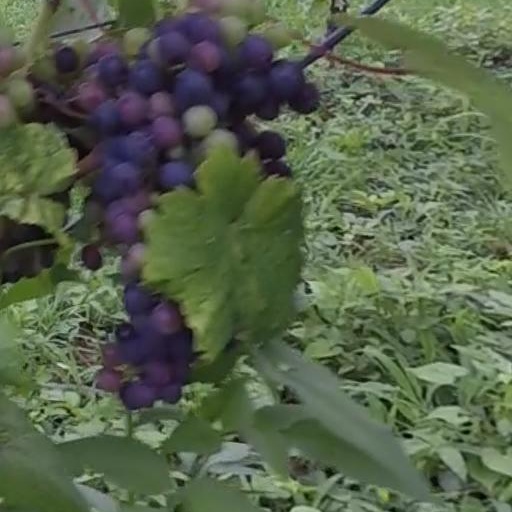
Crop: grape